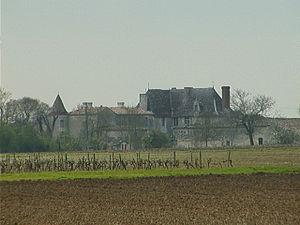
Vue du château de Théon en hiver
Arces, communément désignée sous le nom d’Arces-sur-Gironde, est une commune du Sud-Ouest de la France, située dans le département de la Charente-Maritime. Ses habitants sont appelés les Arcillons et les Arcillonnes.